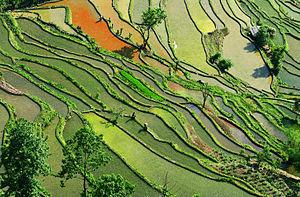
Un foyer de peuplement, appelé aussi foyer de population, est une zone géographique de forte densité humaine à l'échelle du globe. Au contraire, on dit d'une zone géographique de faible densité humaine qu'elle est un désert humain.